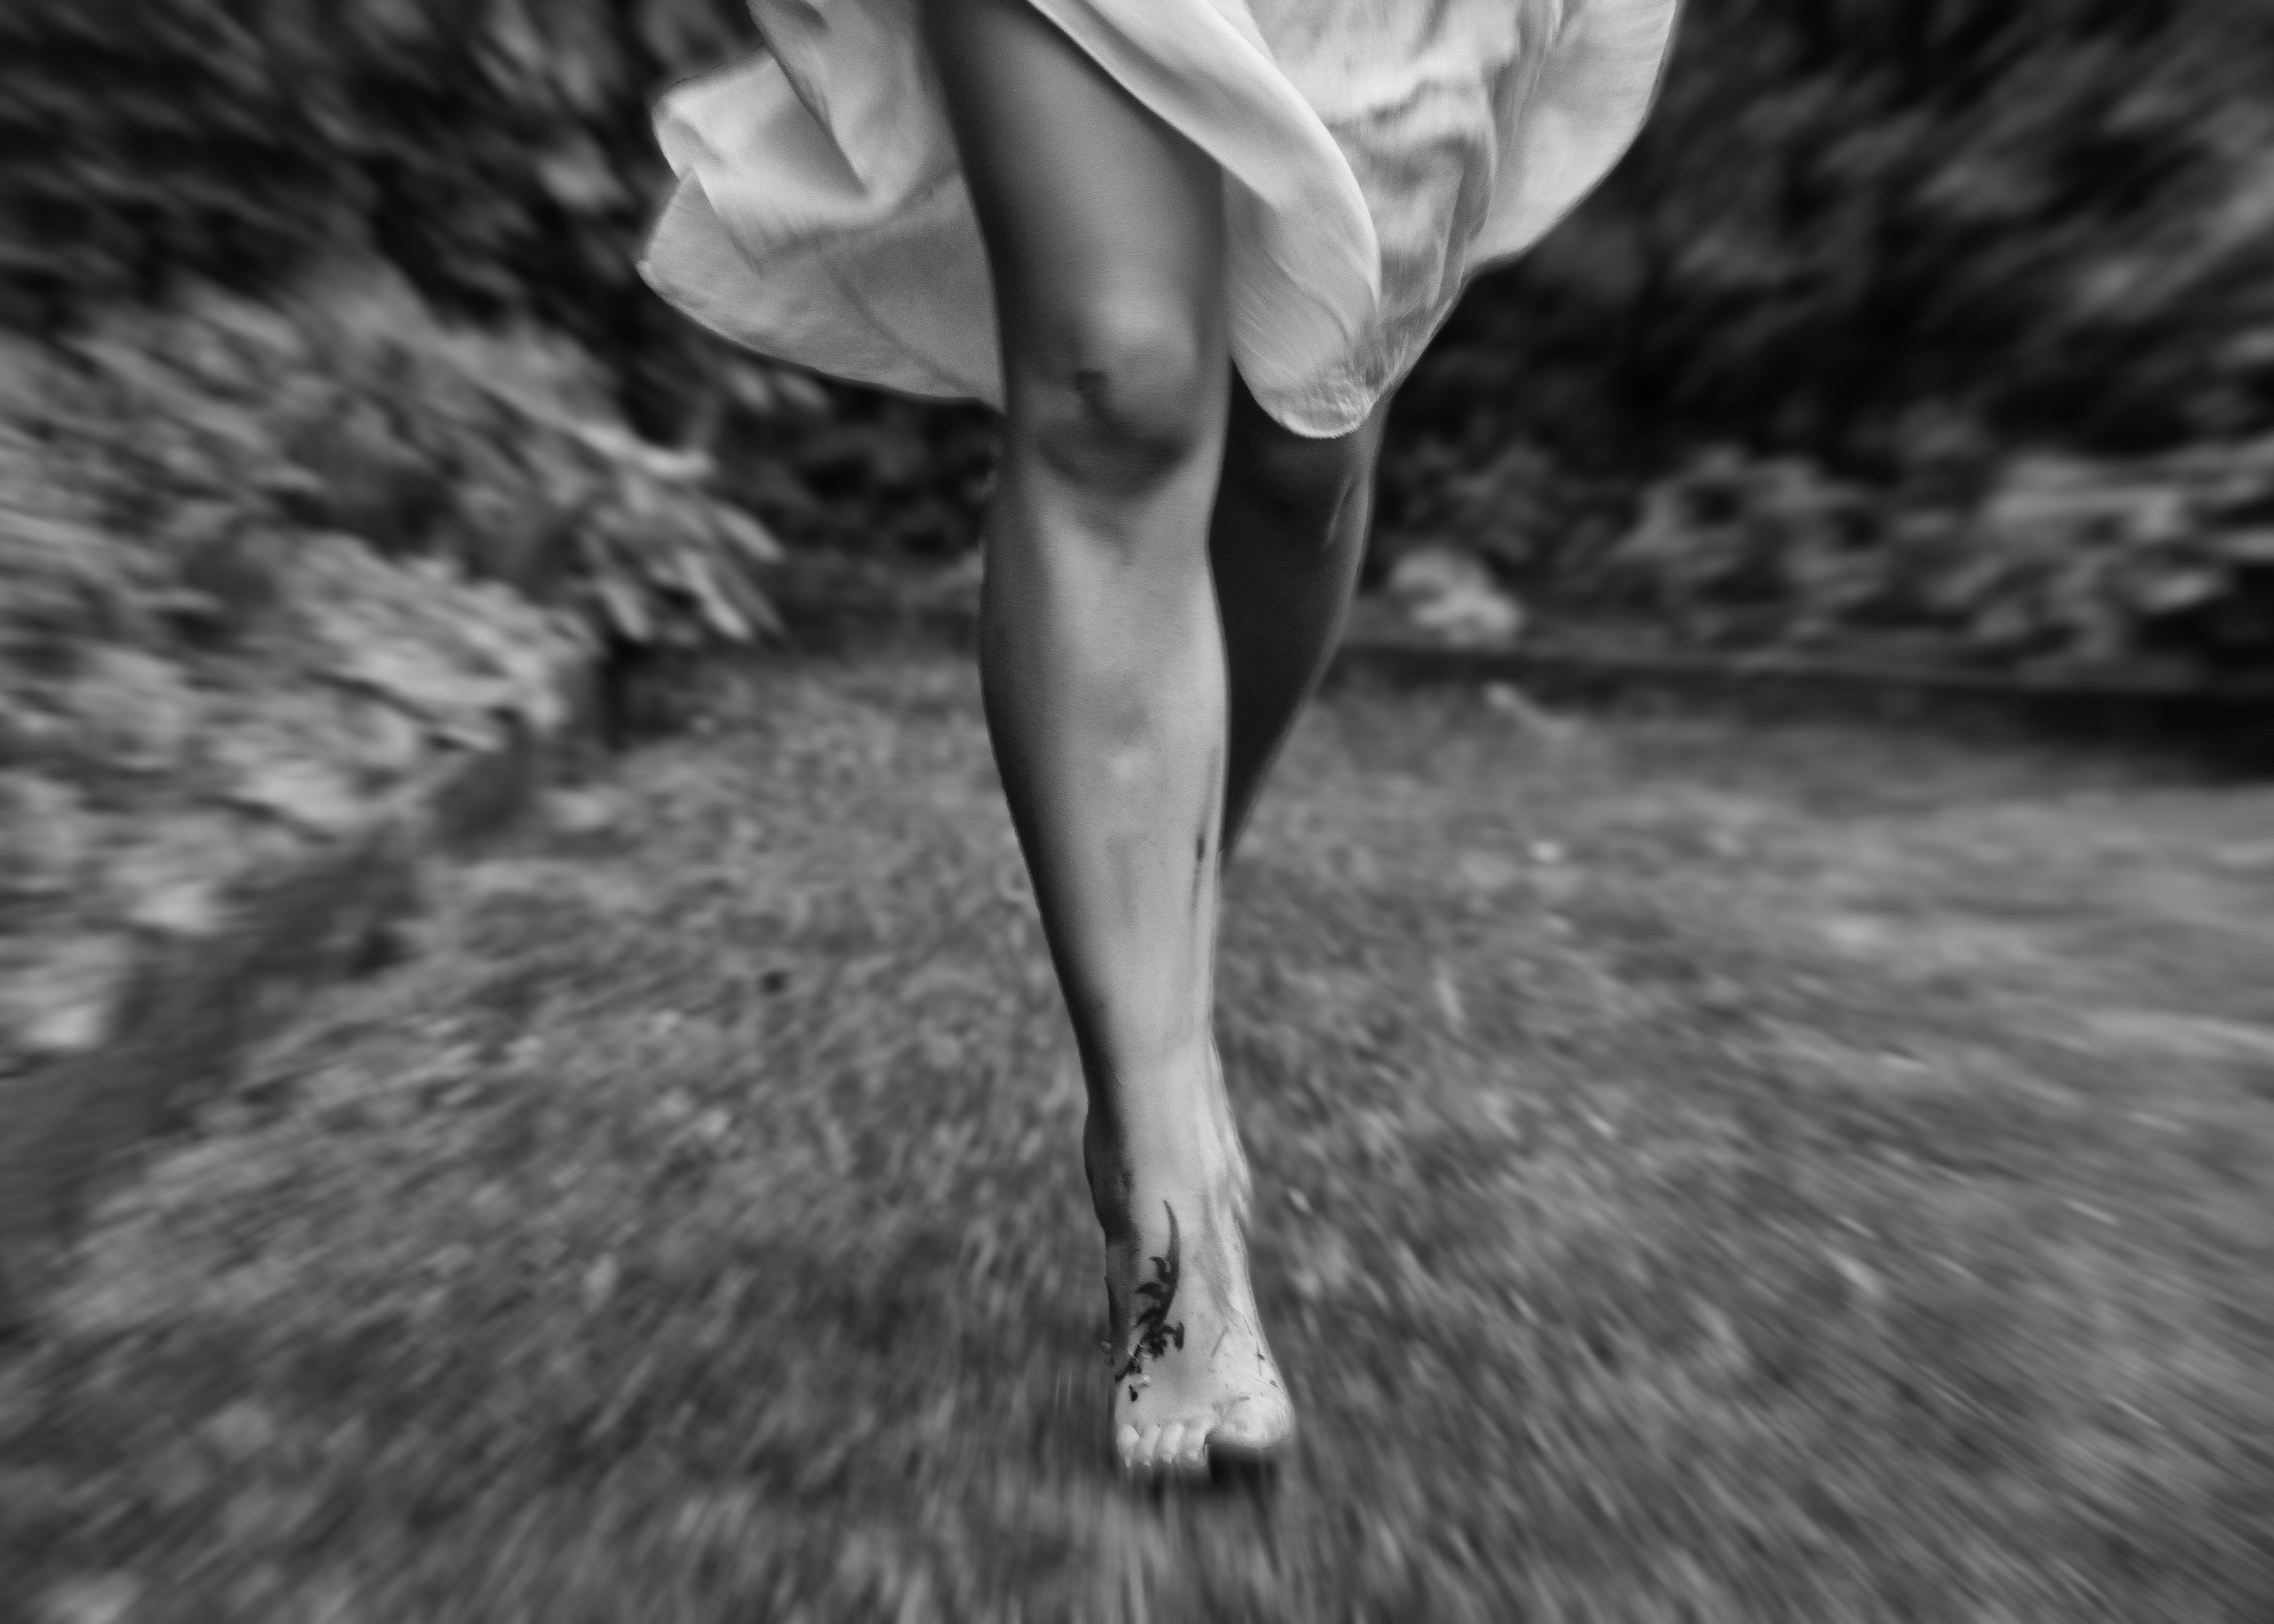
hand, person, black and white, white, photography, leg, model, black, monochrome, muscle, human body, race, legs, beauty, liberty, sense, monochrome photography, human positions